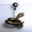
Label: snake